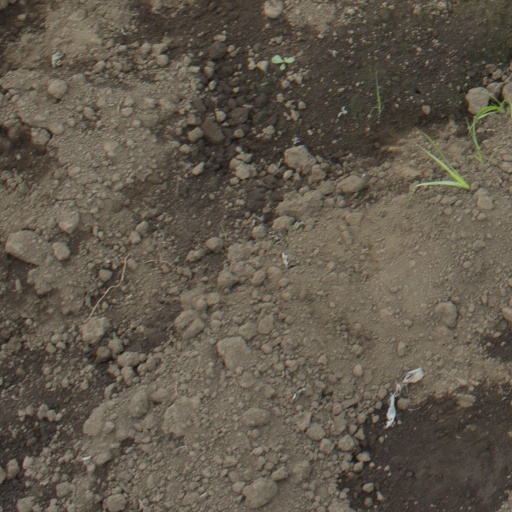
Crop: soybean